Great Lakes–St. Lawrence Lowlands

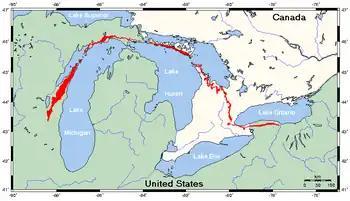
Niagara Escarpment (in red)

The St. Lawrence Lowlands is one of the most densely populated, prosperous and productive regions in Canada. Major urban areas include Toronto, Montreal, Ottawa-Gatineau and Quebec City.